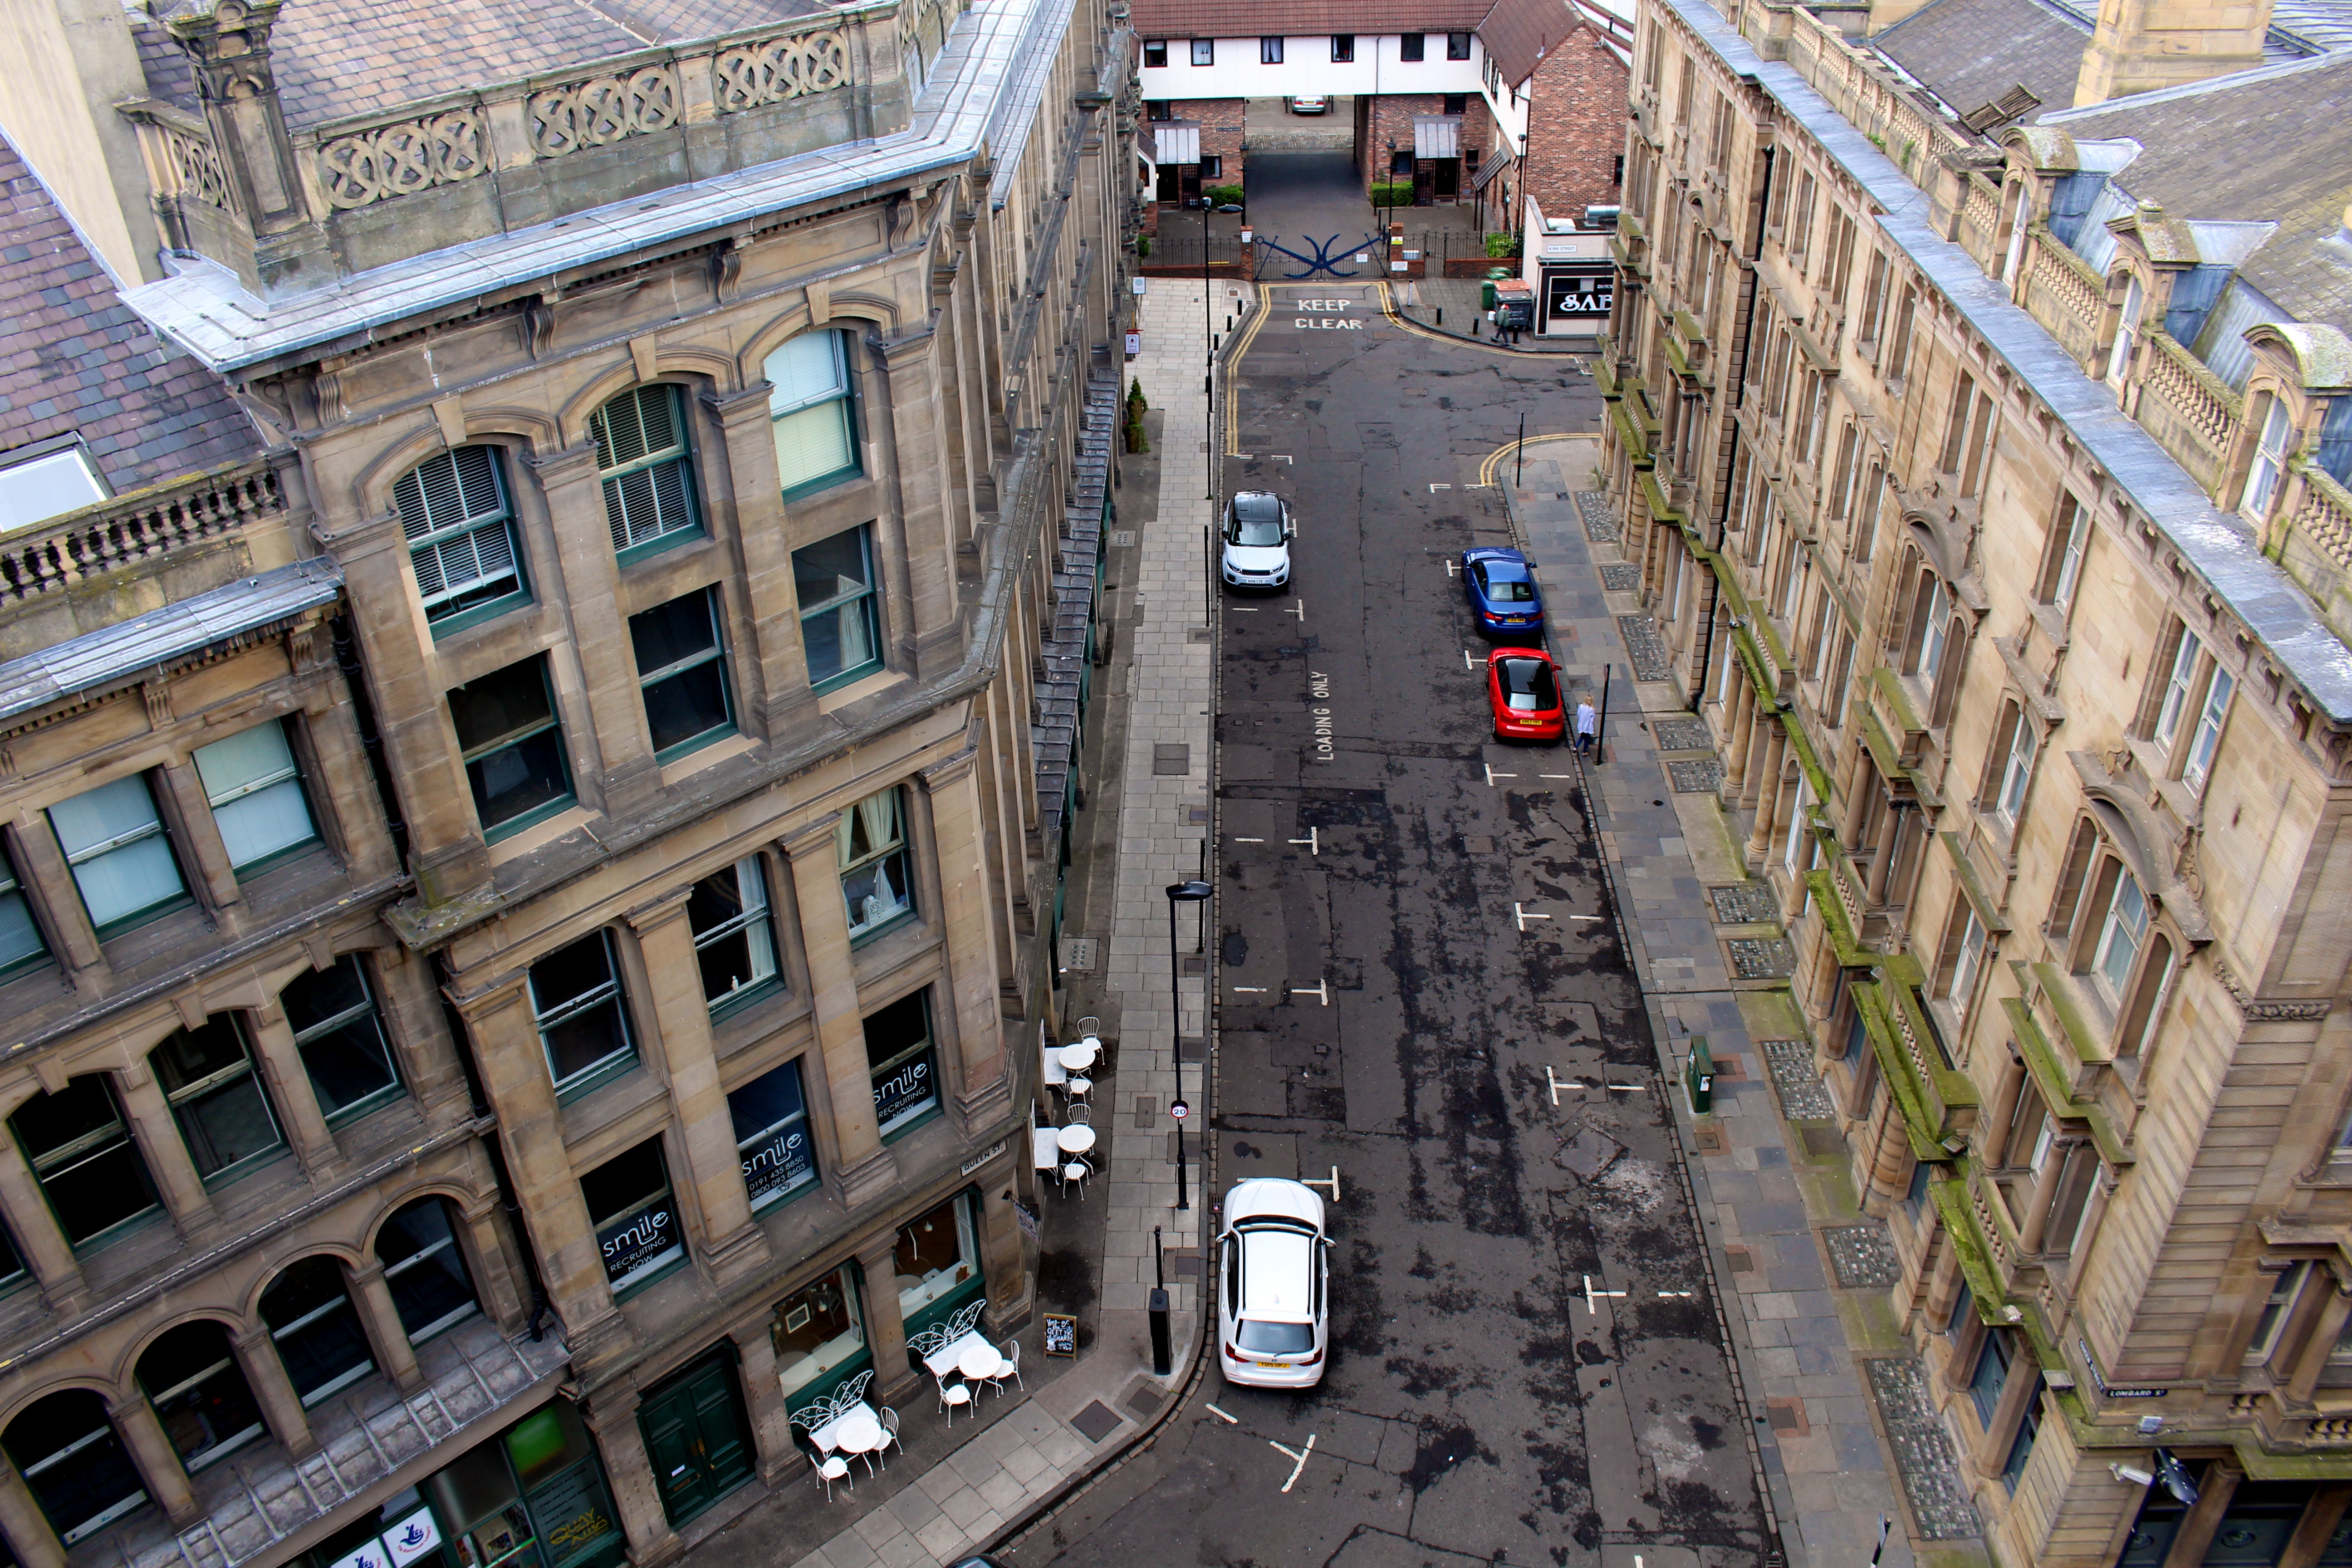
architecture, track, road, street, building, city, urban, overpass, cityscape, downtown, transport, suburb, facade, lane, public transport, uk, england, infrastructure, culture, architectural style, historically, newcastle, neighbourhood, united kingdom, bird's eye view, aerial photography, newcastle upon tyne, urban area, residential area, metropolitan area